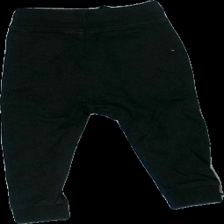
View: back
Type: Trousers
Category: Children
Brand: Kappahl
Colors: Black
Material: 100% Cott
Cut: Regular
Size: 86
Season: All
Price range: 50-100
Recommended usage: Reuse